Ayr RFC

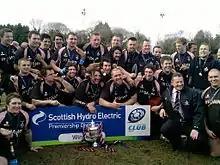
Ayr players celebrating the Premier League Trophy won in 2009

On 7 March 2009, the 1st XV made history as the first Ayr team to win the Premier Division, after a 20–10 win against Edinburgh Accies with 3 games still left in the season.